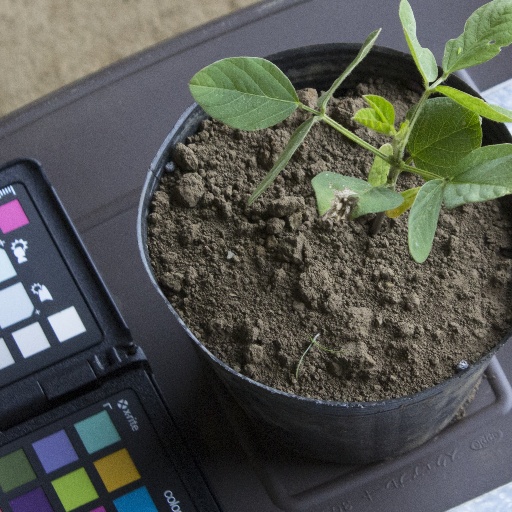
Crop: soybean